Vanilla slice

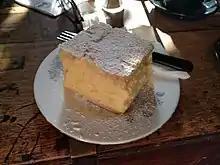
Vanilla slice served in a Tasmanian bakery

Vanilla slice is an Australian pastry comprising a thick layer of vanilla custard sandwiched between puff pastry and topped with icing sugar or thinly iced. Similar varieties of the dessert exist in Europe and North America, and it is believed to have evolved from one of the similar European desserts.